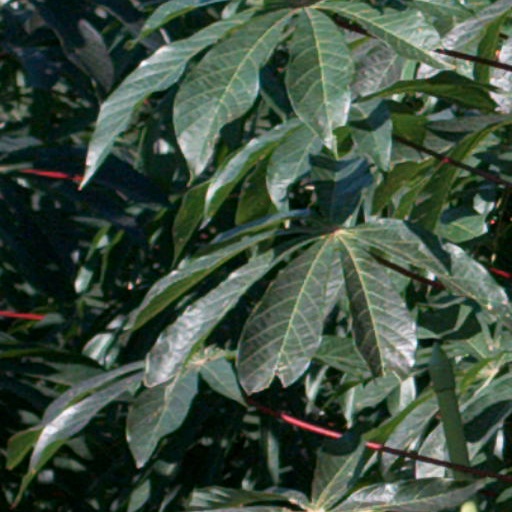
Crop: cassava